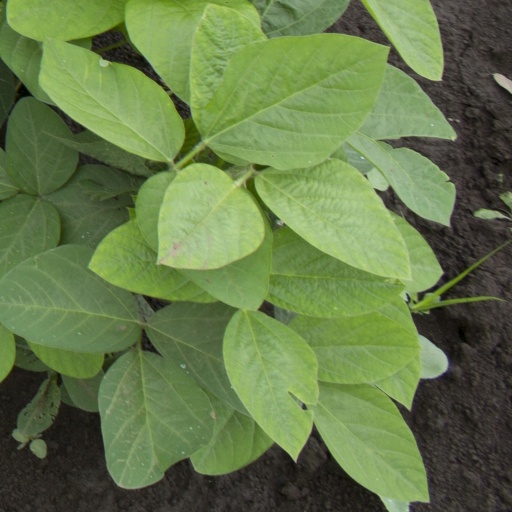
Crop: soybean